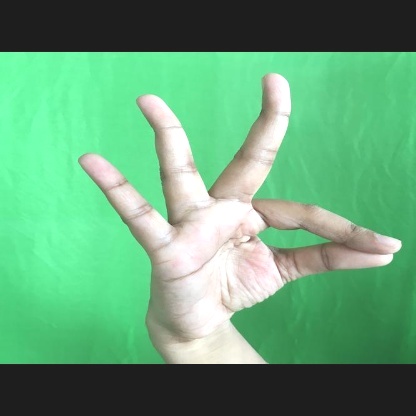
Mudra: Hamsasyam